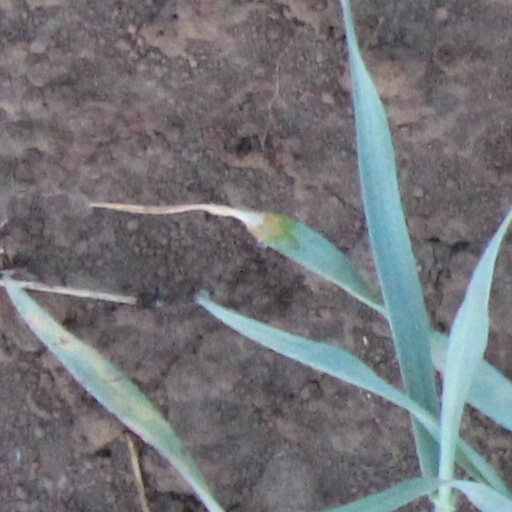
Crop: wheat